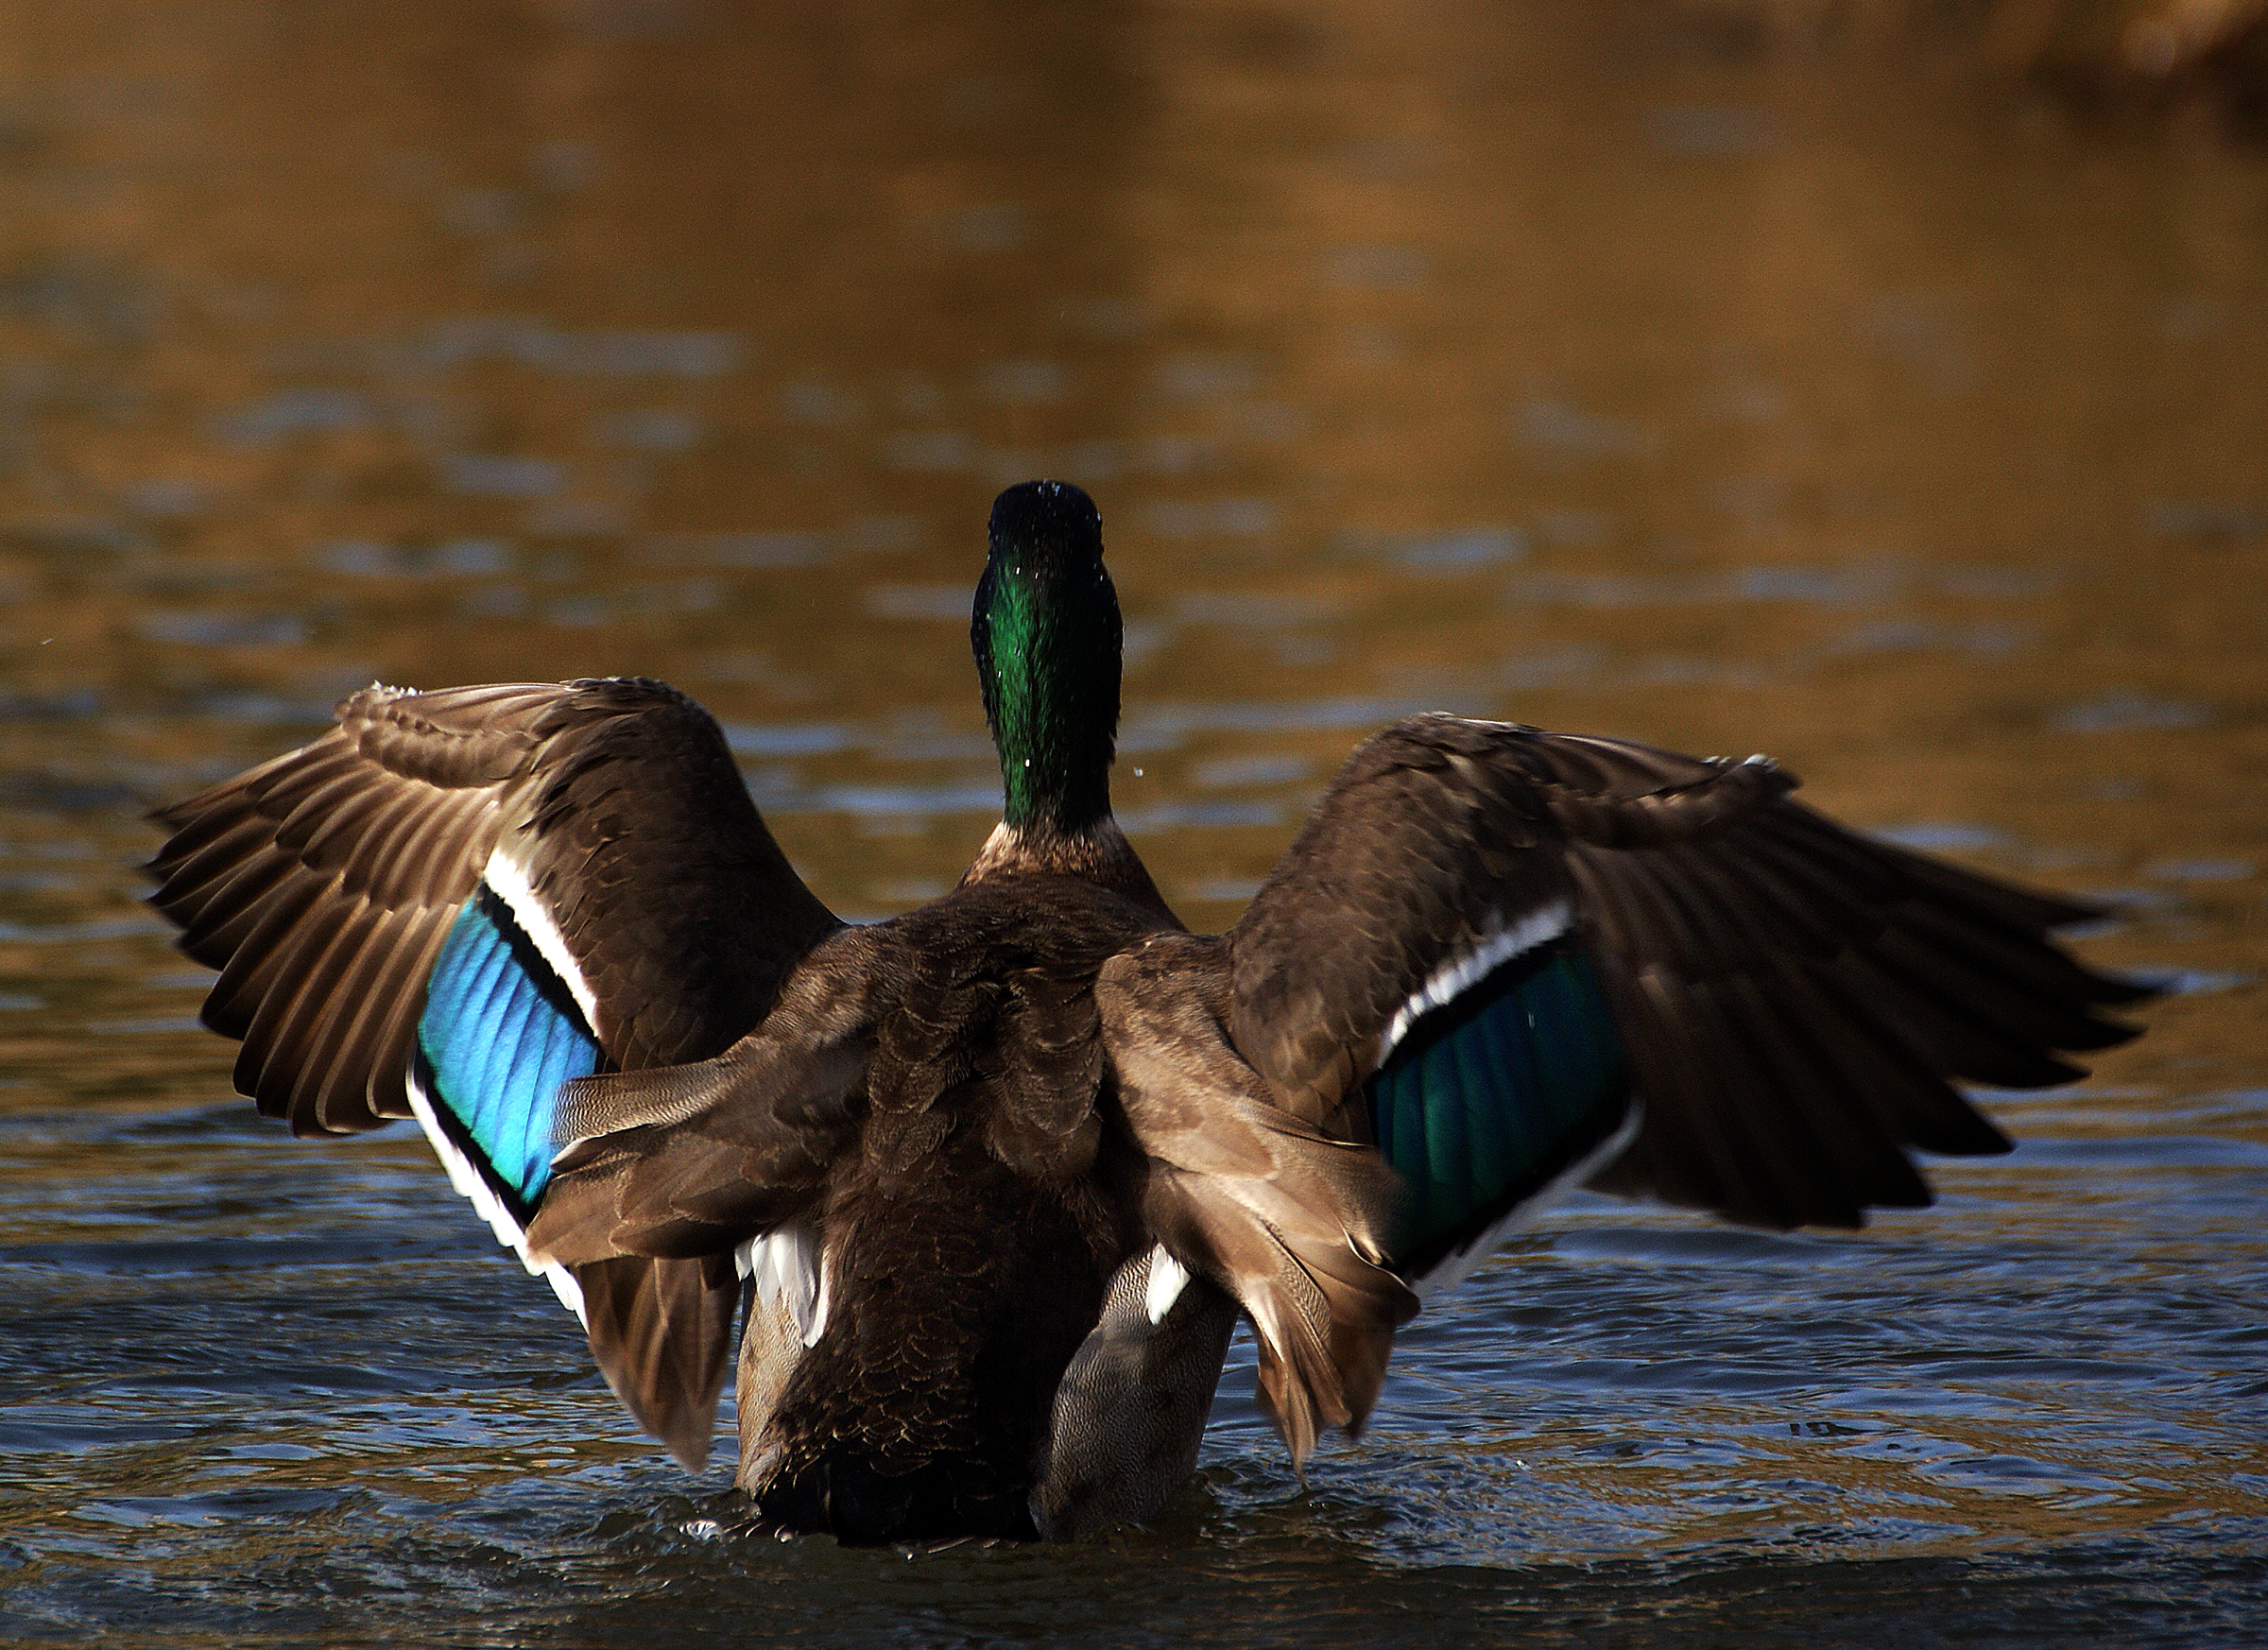
bird, wing, wildlife, beak, fauna, duck, goose, vertebrate, waterfowl, mallardfemale, water bird, mallard, ducks geese and swans